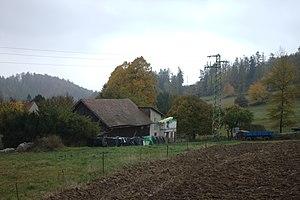
Čaková est une commune du district de Bruntál, dans la région de Moravie-Silésie, en République tchèque. Sa population s'élevait à 305 habitants en 2018.